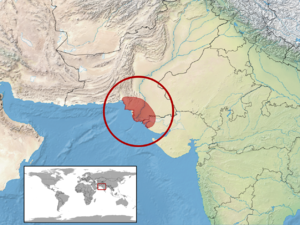
Ophiomorus raithmai est une espèce de sauriens de la famille des Scincidae.